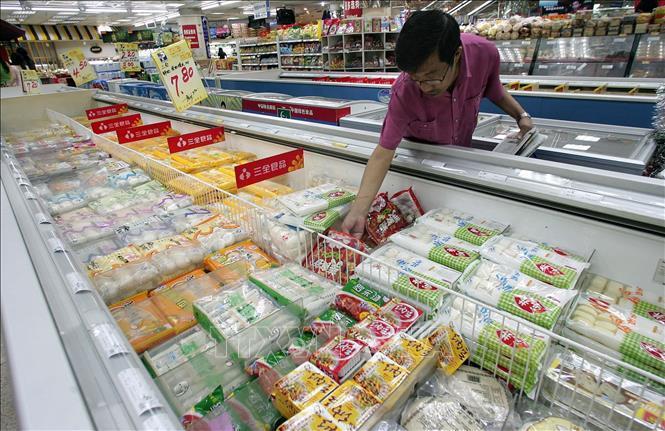
người đàn ông đang chuẩn bị lấy một gói hàng